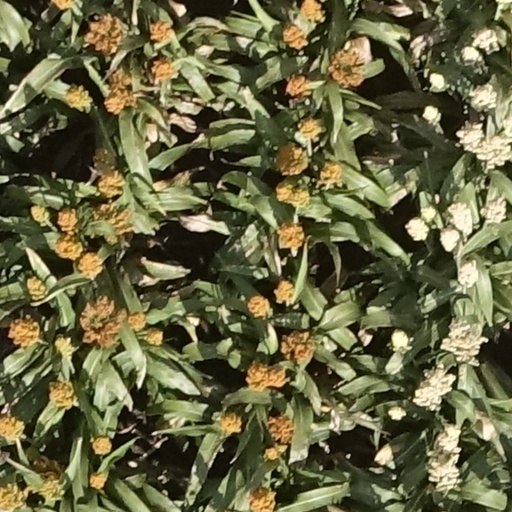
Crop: sorghum